Predoslje

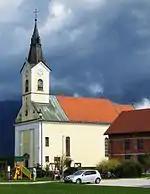
St. Sixtus's Church

The parish church in the settlement is dedicated to Saint Sixtus. It dates from 1882 and its architecture includes Baroque and pseudo-Romantic features. The altar painting is by Ivan Franke (1841–1927), the painting of the Virgin Mary is by Janez Wolf (1825–1884), and the wall paintings are by Matija Bradaška (1852–1915).